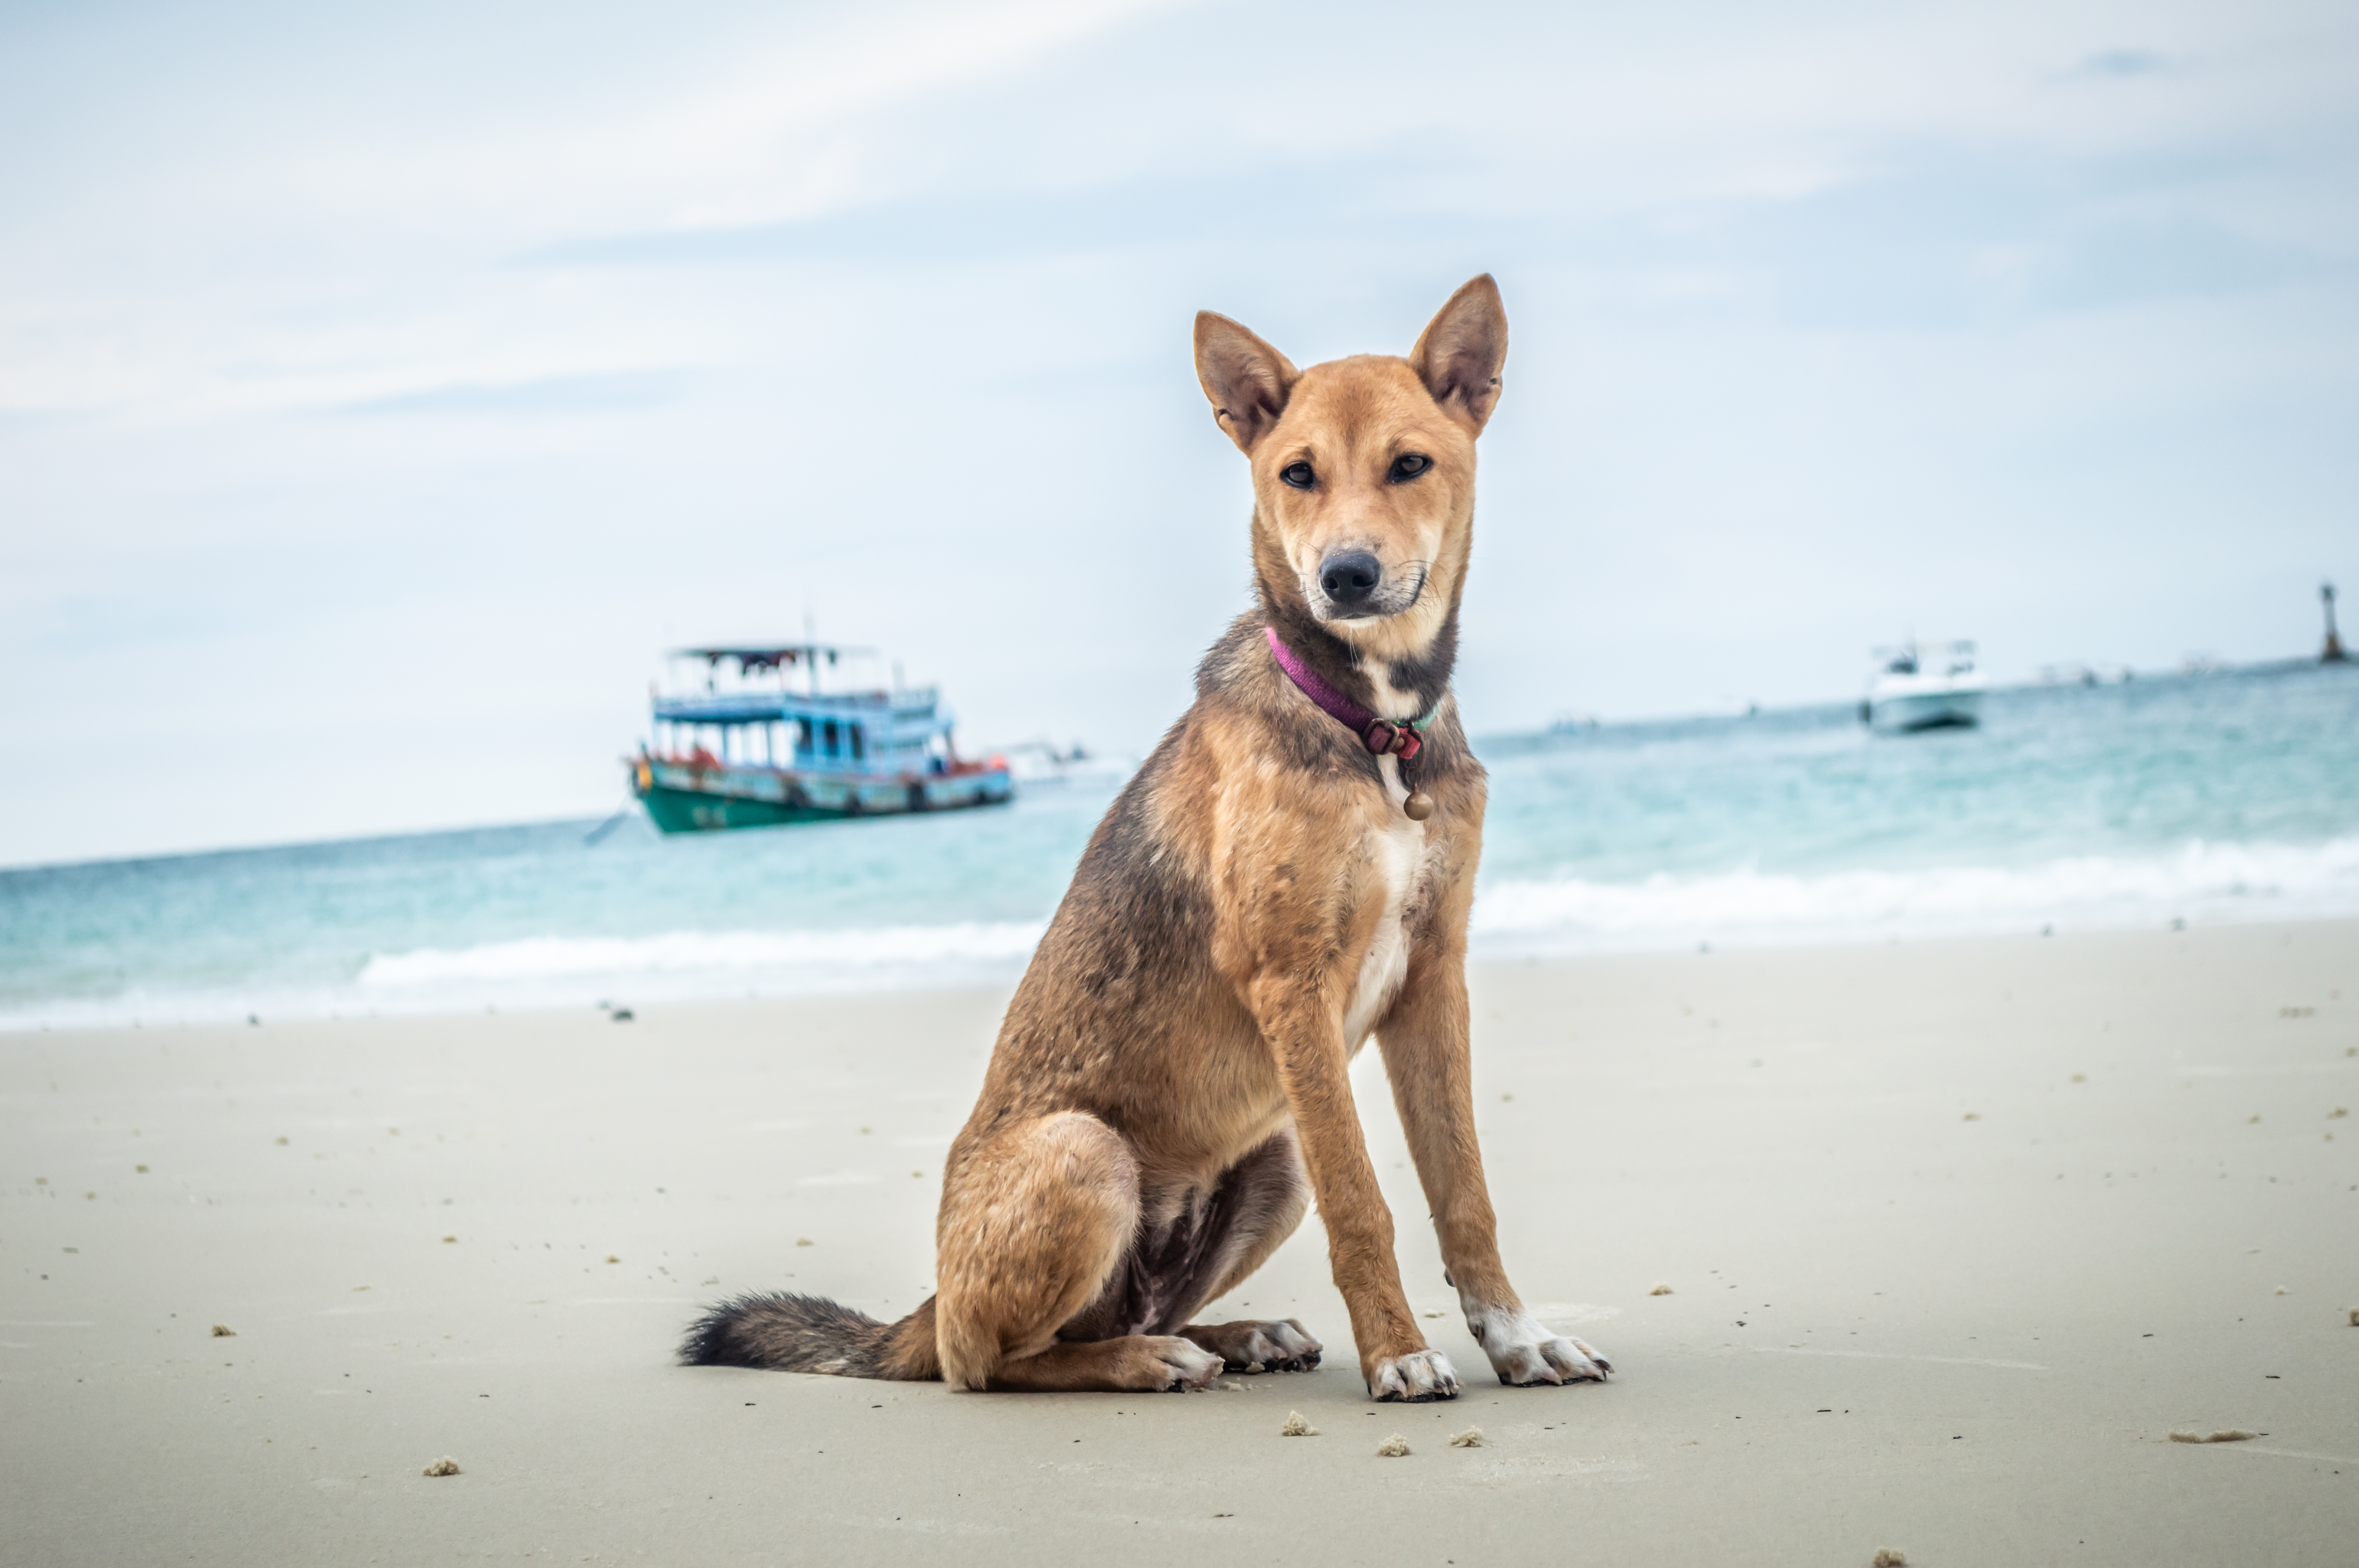
animal, background, beach, beautiful, bernese, brown, canine, cute, dog, dogs, golden, happy, inu, mammal, mountain, nature, outdoor, pet, portrait, retriever, running, sea, shiba, spring, stick, summer, thai dog, white, vertebrate, dog breed, canidae, carnivore, street dog, carolina dog, pariah dog, vacation, Potcake dog, fawn, new guinea singing dog, ocean